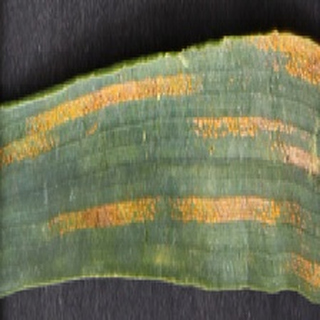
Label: wheat_yellow_rust